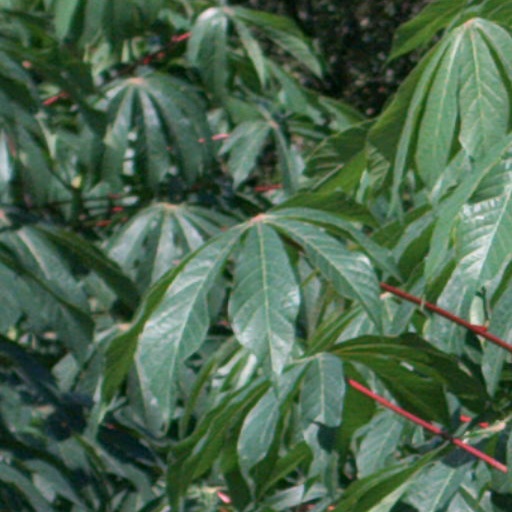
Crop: cassava